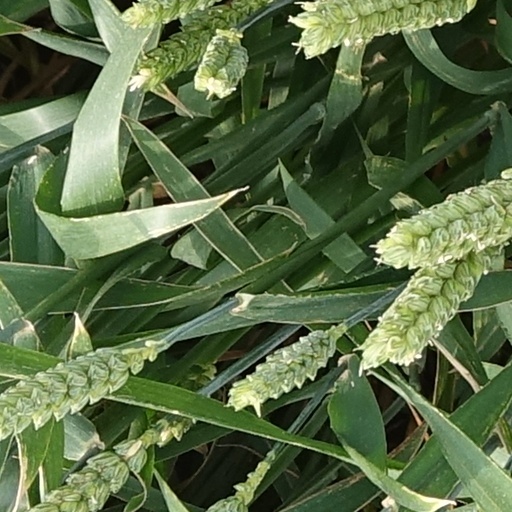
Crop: wheat